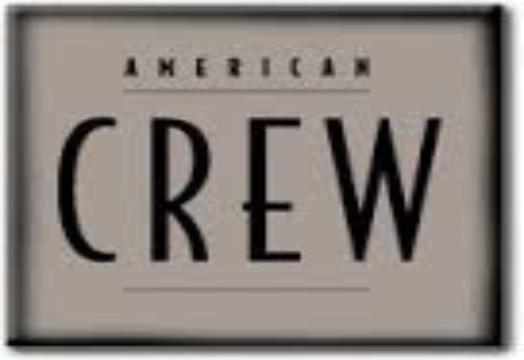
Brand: American Crew
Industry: Necessities